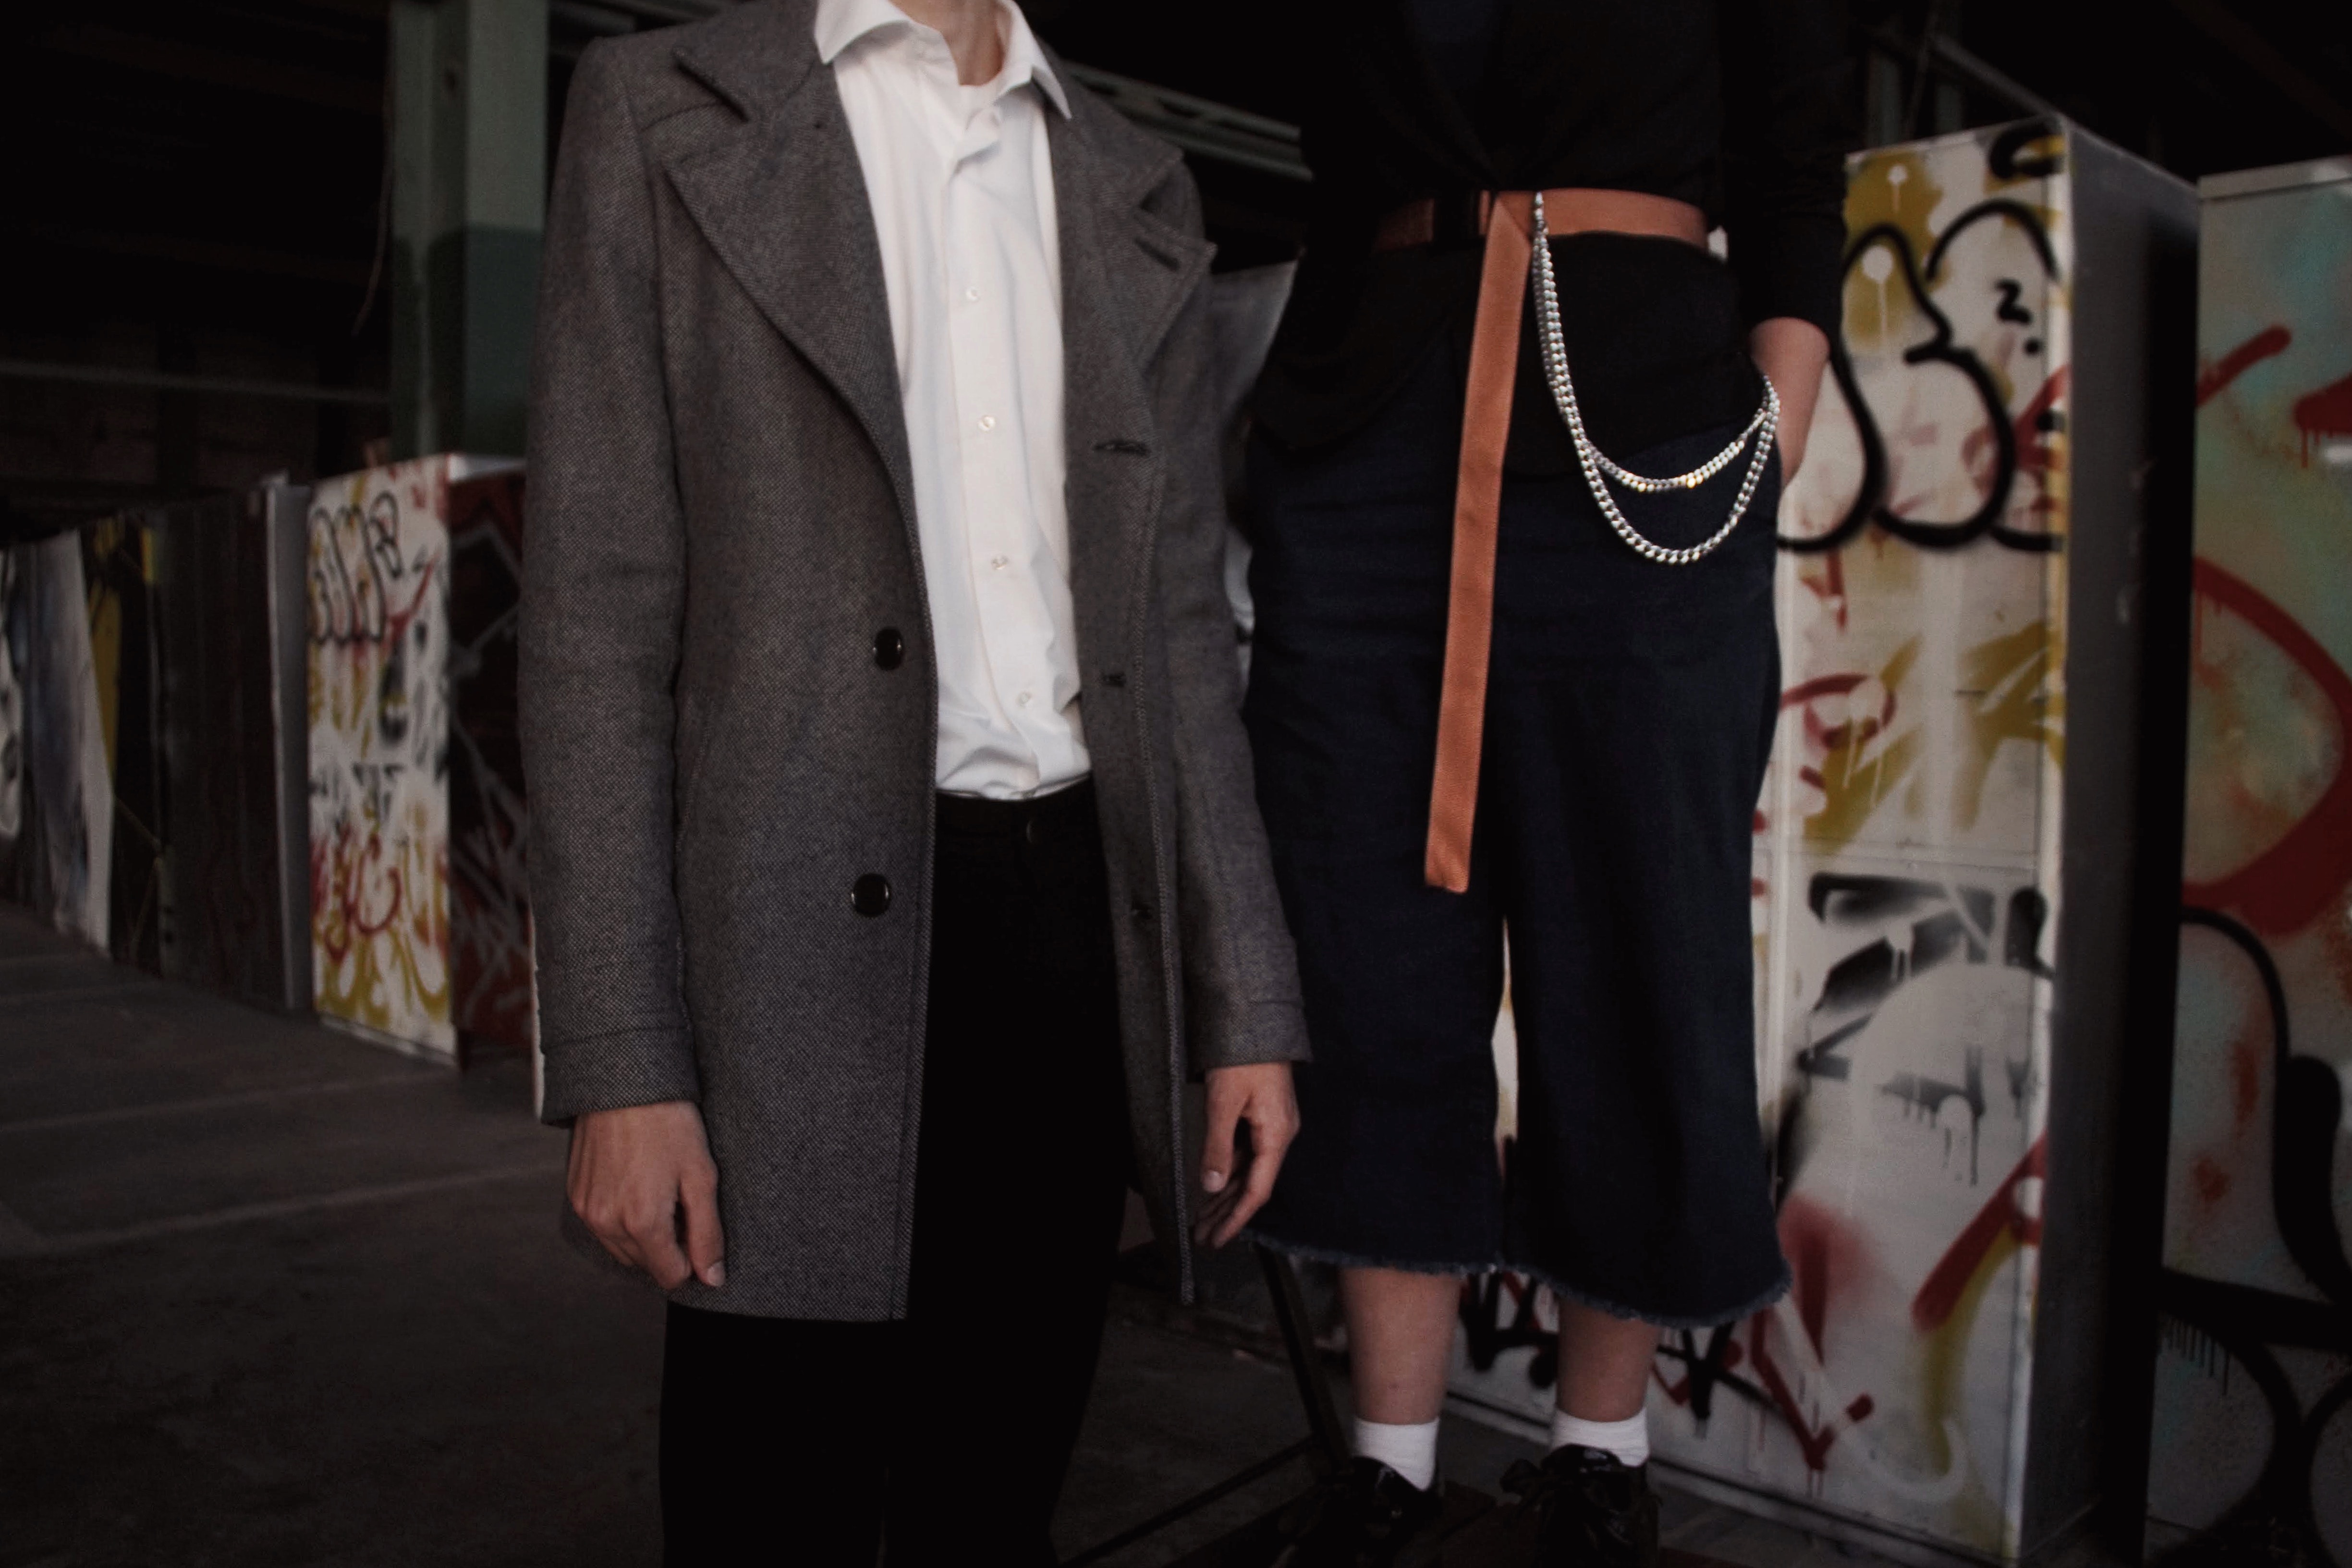
suit, clothing, formal wear, fashion, outerwear, blazer, tuxedo, fashion design, photography, coat, jacket, art